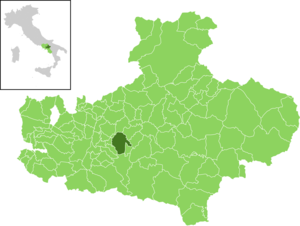
Chiusano di San Domenico est une commune italienne de la province d'Avellino dans la région Campanie en Italie.